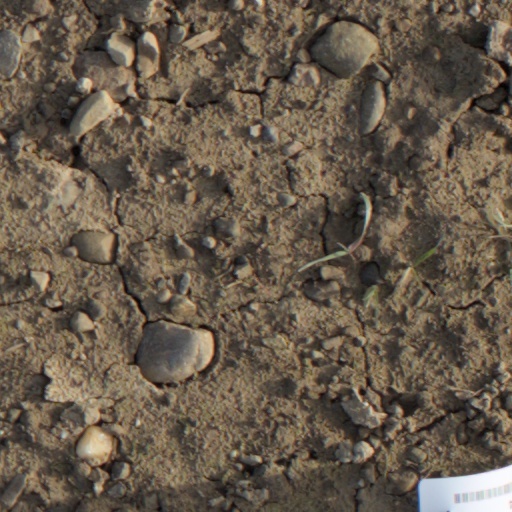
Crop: wheat